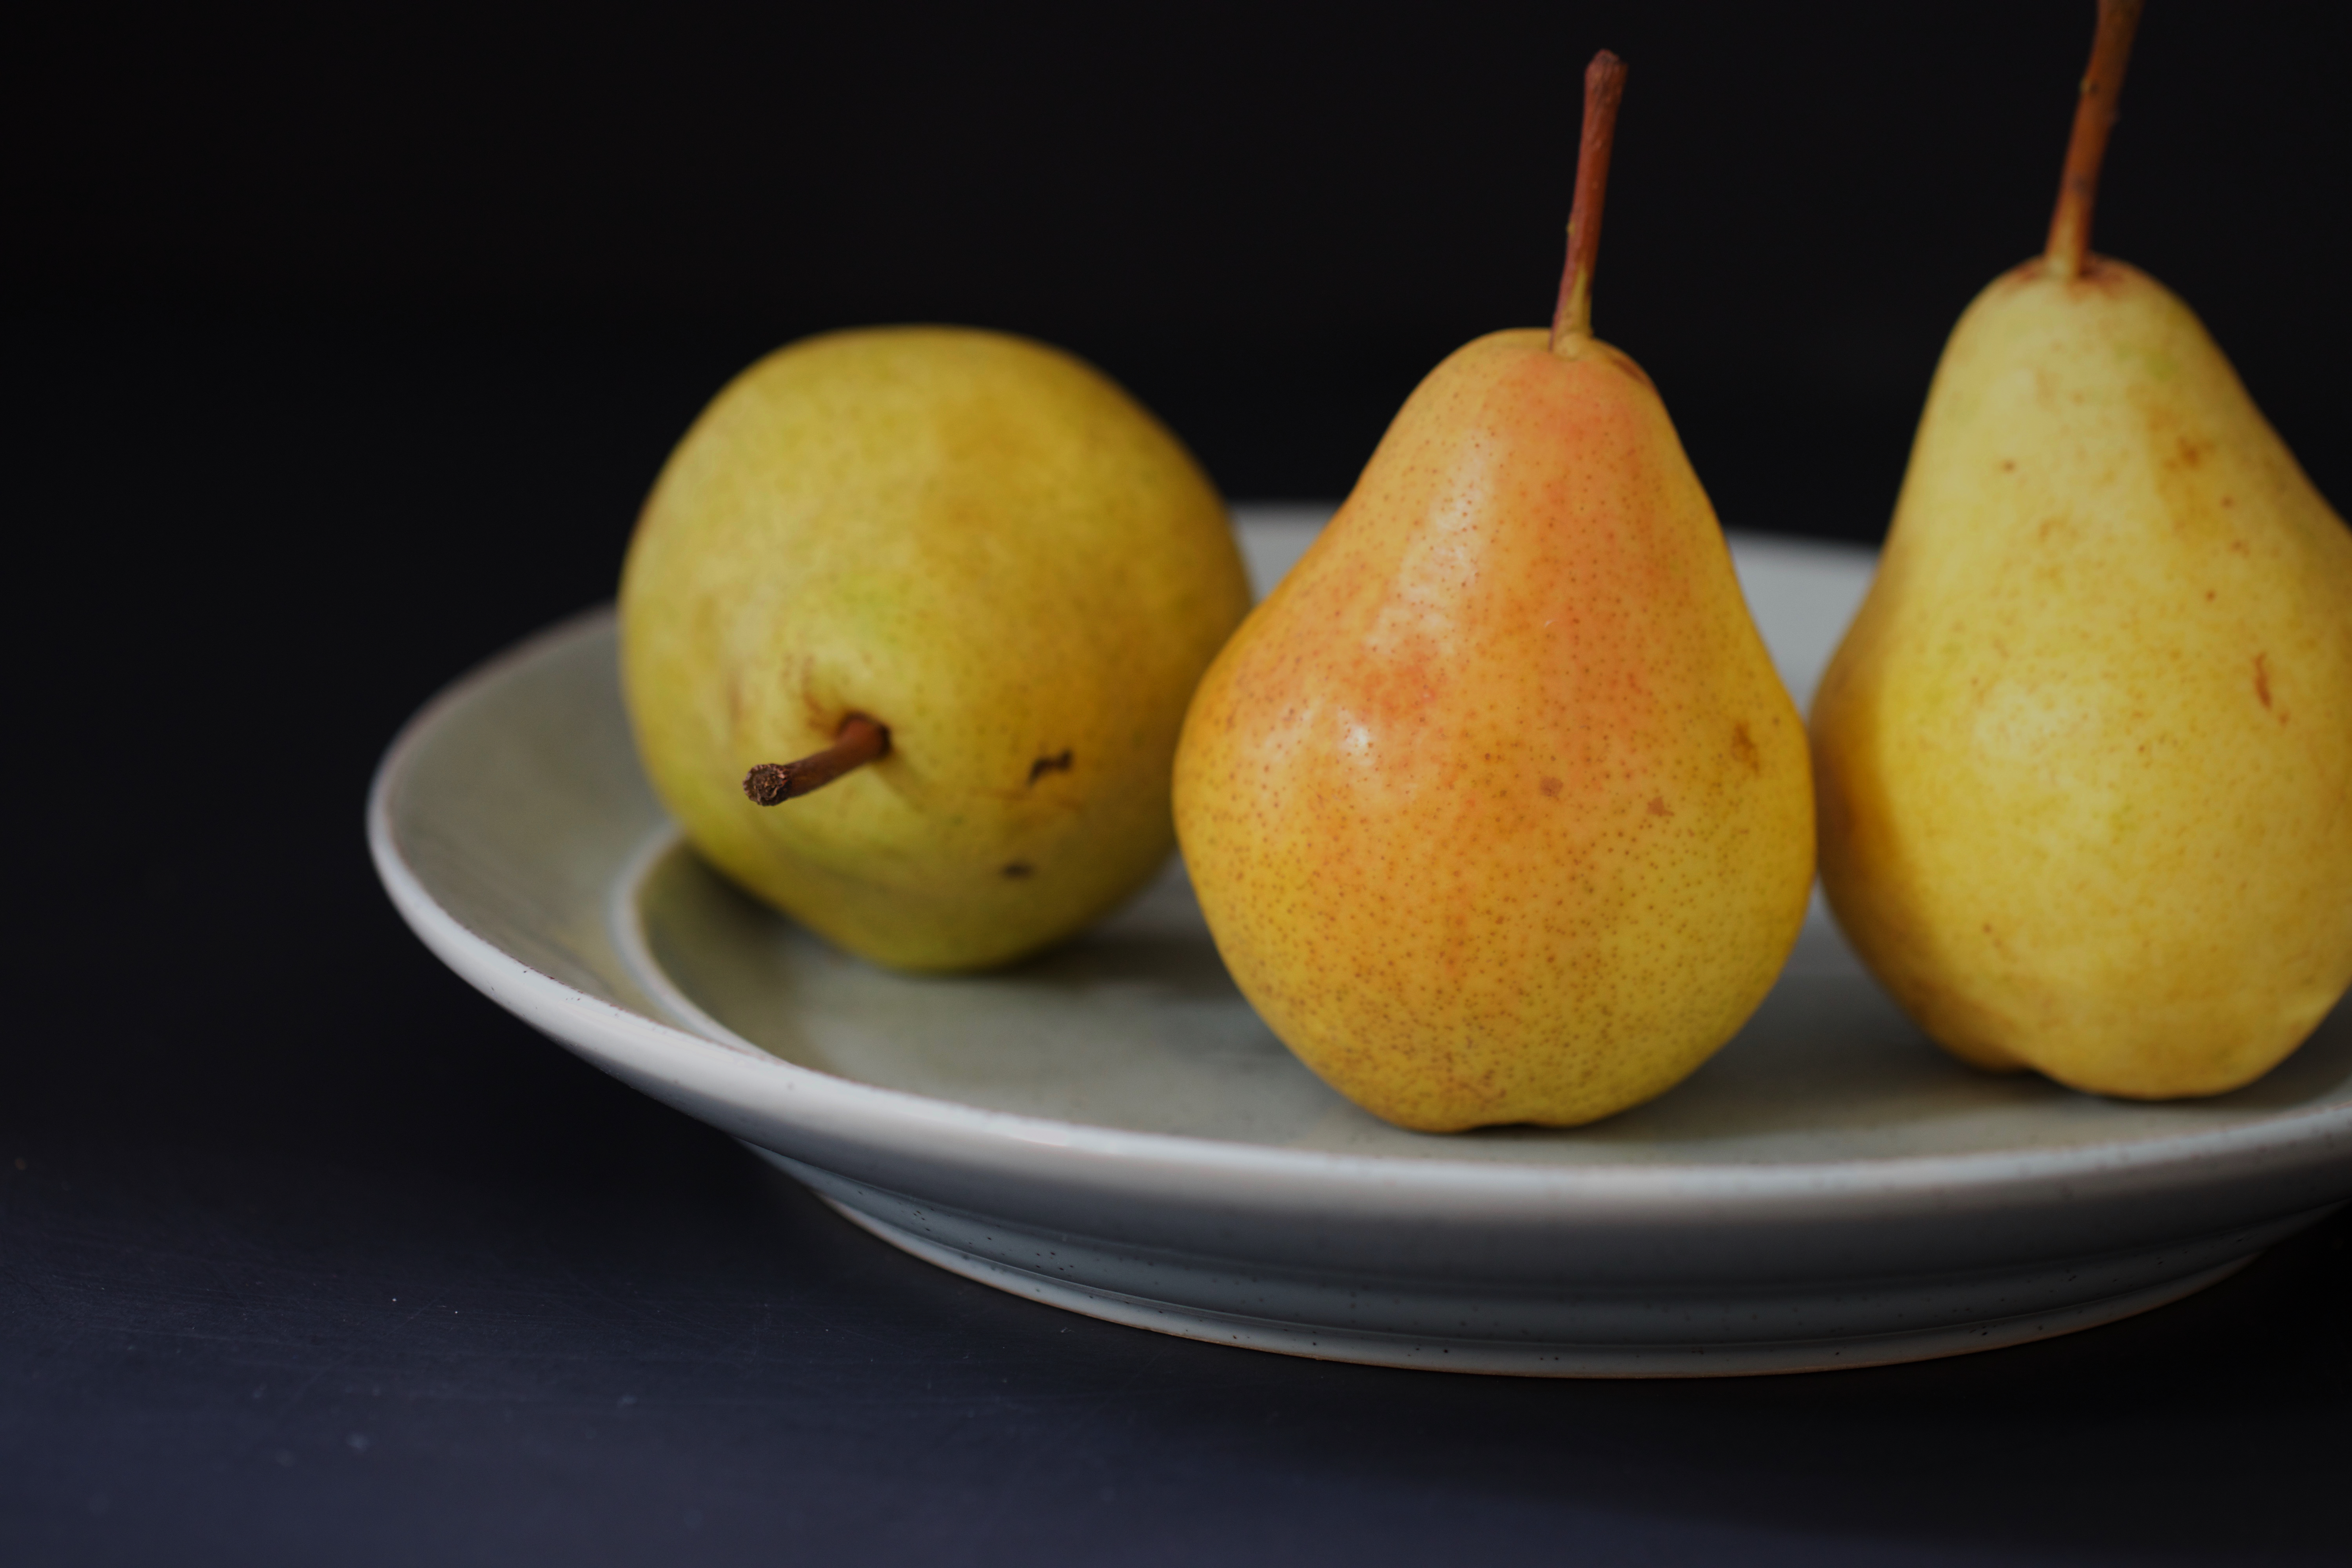
pear, food, fruit, plant, tree, still life, still life photography, accessory fruit, produce